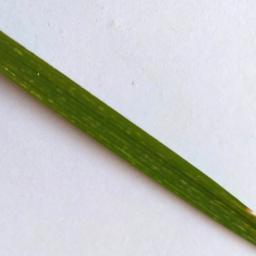
Label: Rice___Healthy